The Tin Can Tree

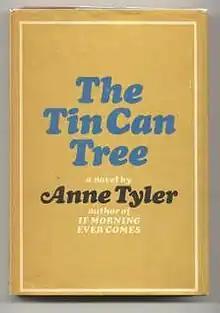
1st edition cover, New York, 1965

The Pike family, including ten-year-old Simon Pike, are trying to carry on after the tragic, accidental death of six-year-old Janie Rose Pike. The brothers Ansel and James, neighbors of the Pike family, also pitch in to lend support to the Pikes. In the end, the Pikes learn that even after the traumatic death of a young soul, life still continues and they cannot mourn forever.